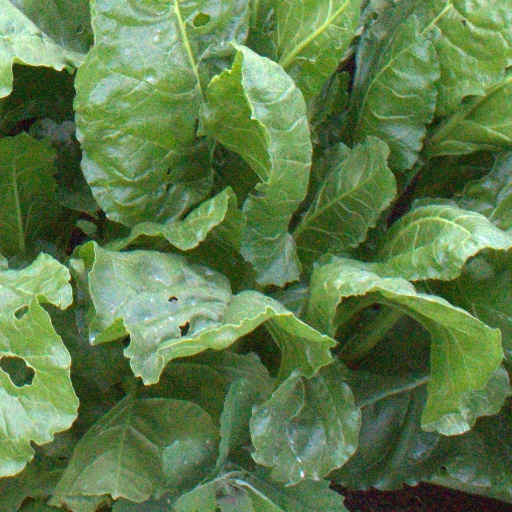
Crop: sugar beet